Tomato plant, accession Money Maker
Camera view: horizontal (90 deg, fisheye); turntable rotation: 150 degrees
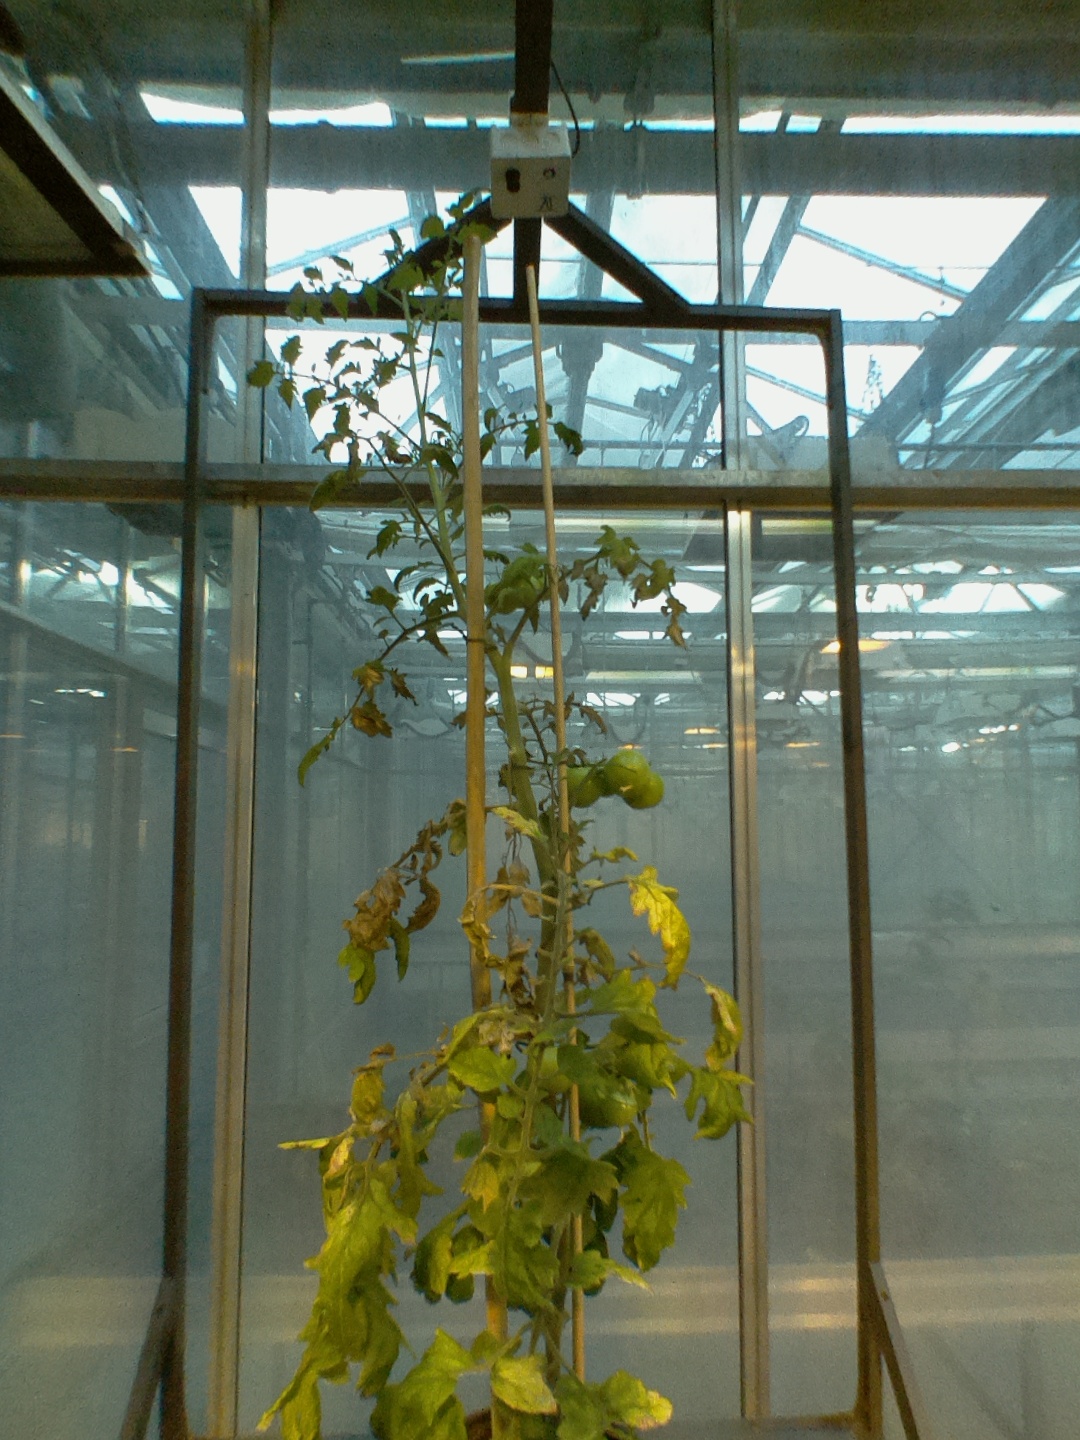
BBCH growth stage 75: 50%-60% of final fruit size